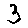
Label: 3